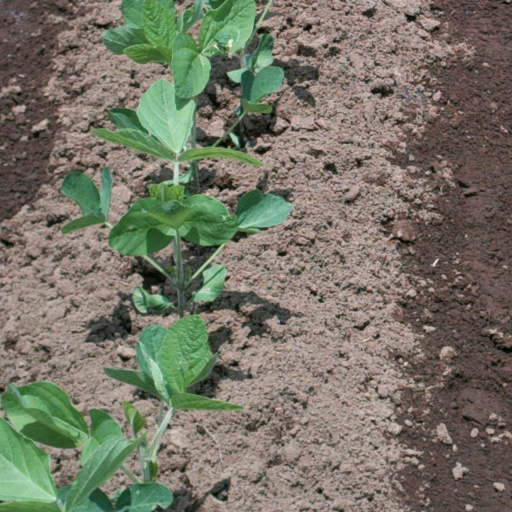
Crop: soybean